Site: brandenburg
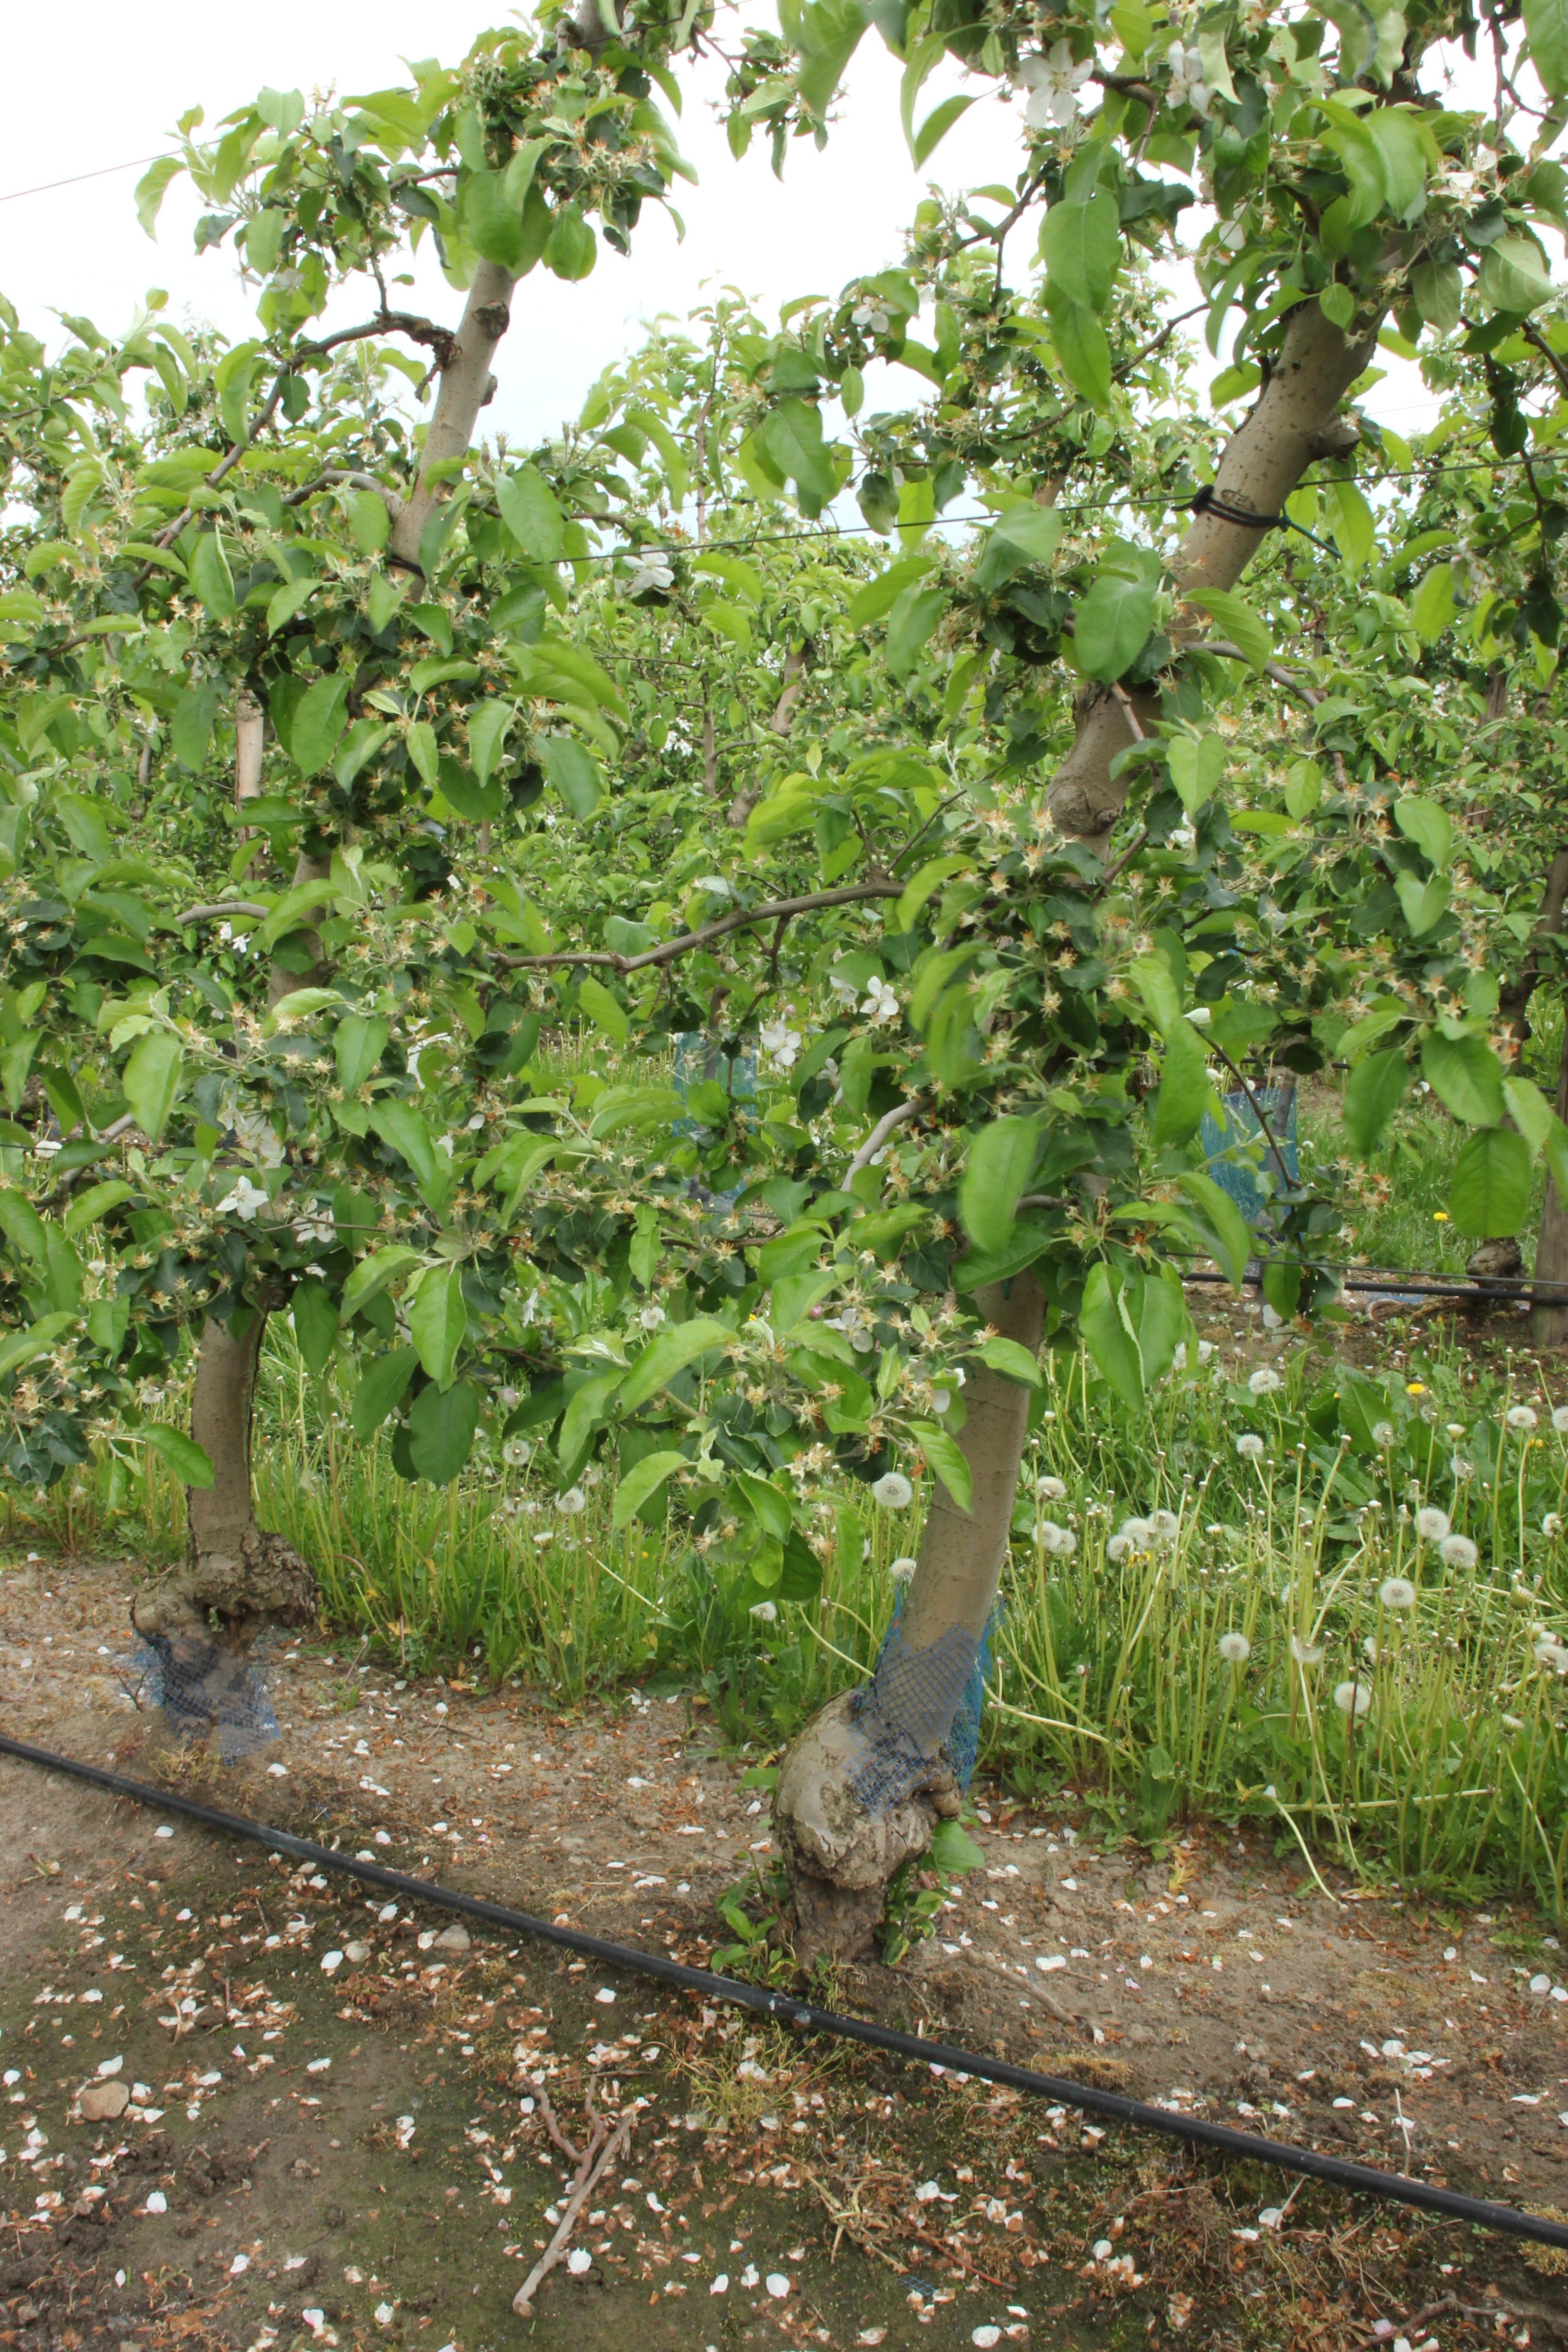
Growth stage (BBCH 67): Flowering